Alex Trebek

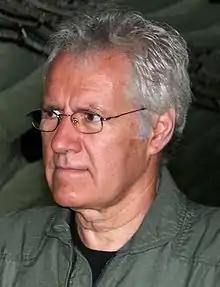
Trebek at Kadena Air Base, Okinawa, Japan, in 2007

On March 6, 2019, aged 78, Trebek announced that he had been diagnosed with stage IV pancreatic cancer. Trebek had been experiencing a persistent stomach ache before the diagnosis, but he did not recognize it as a symptom of the disease. In a prepared video announcement of the diagnosis, Trebek noted that his prognosis was poor but stated that he would aggressively fight the cancer in hopes of beating the odds and would continue hosting "Jeopardy!" for as long as he was able, joking that his contract obligated him to do so for three more years. Trebek updated the situation two months later, stating that he was responding exceptionally well to treatment and that some of the tumors had shrunk to half their previously observed size; Trebek credited the prayers and well wishes of his fans for the better-than-usual results and planned to undergo several more rounds of chemotherapy. He finished that round of chemotherapy treatments in time to resume taping of the show in August 2019. Follow-up immunotherapy was ineffective, and Trebek resumed chemotherapy in September.